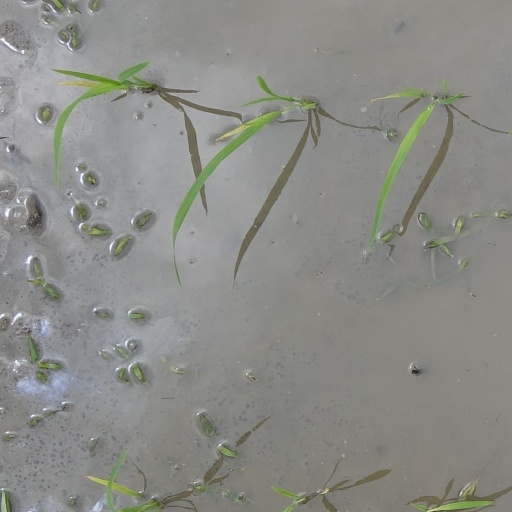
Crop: rice